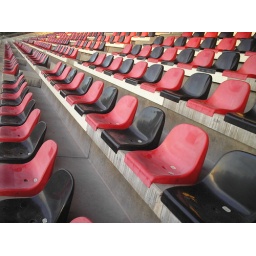
Stadium &amp;quot;Vuillermin&amp;quot; in my street , there are rugby matches and female soccer....Lyon , France